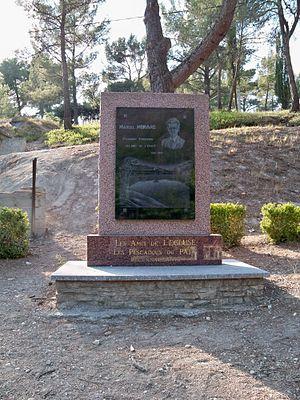
Stèle en mémoire du révérand Morand, Créateur du Lac du Paty, Caromb, Vaucluse, France